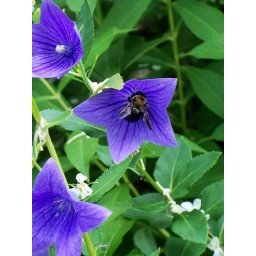
bumble bee in the blue balloon flower